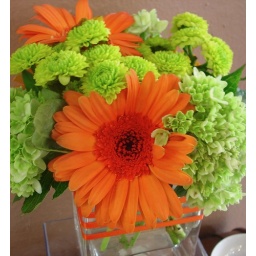
one of the many bright flower bouquet at Last Minute Bride, by Just Wenderful